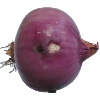
Label: Onion Red Peeled 1